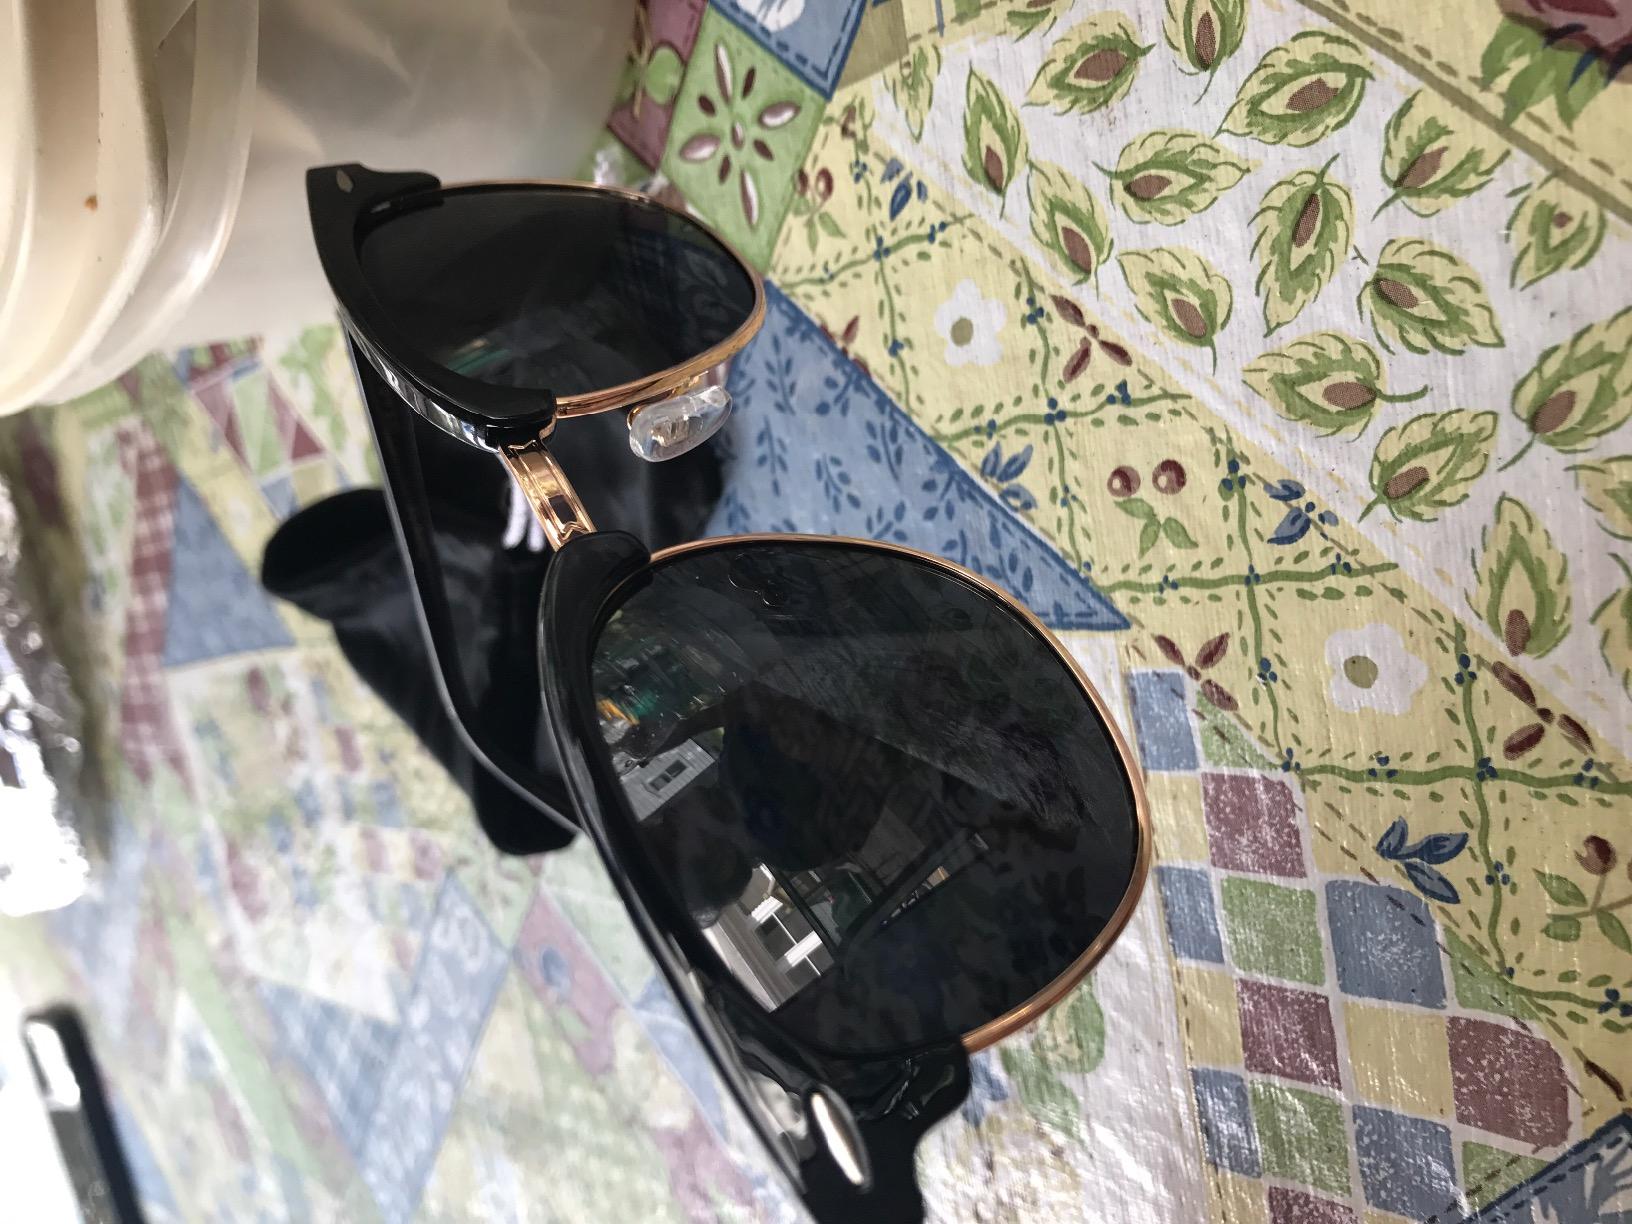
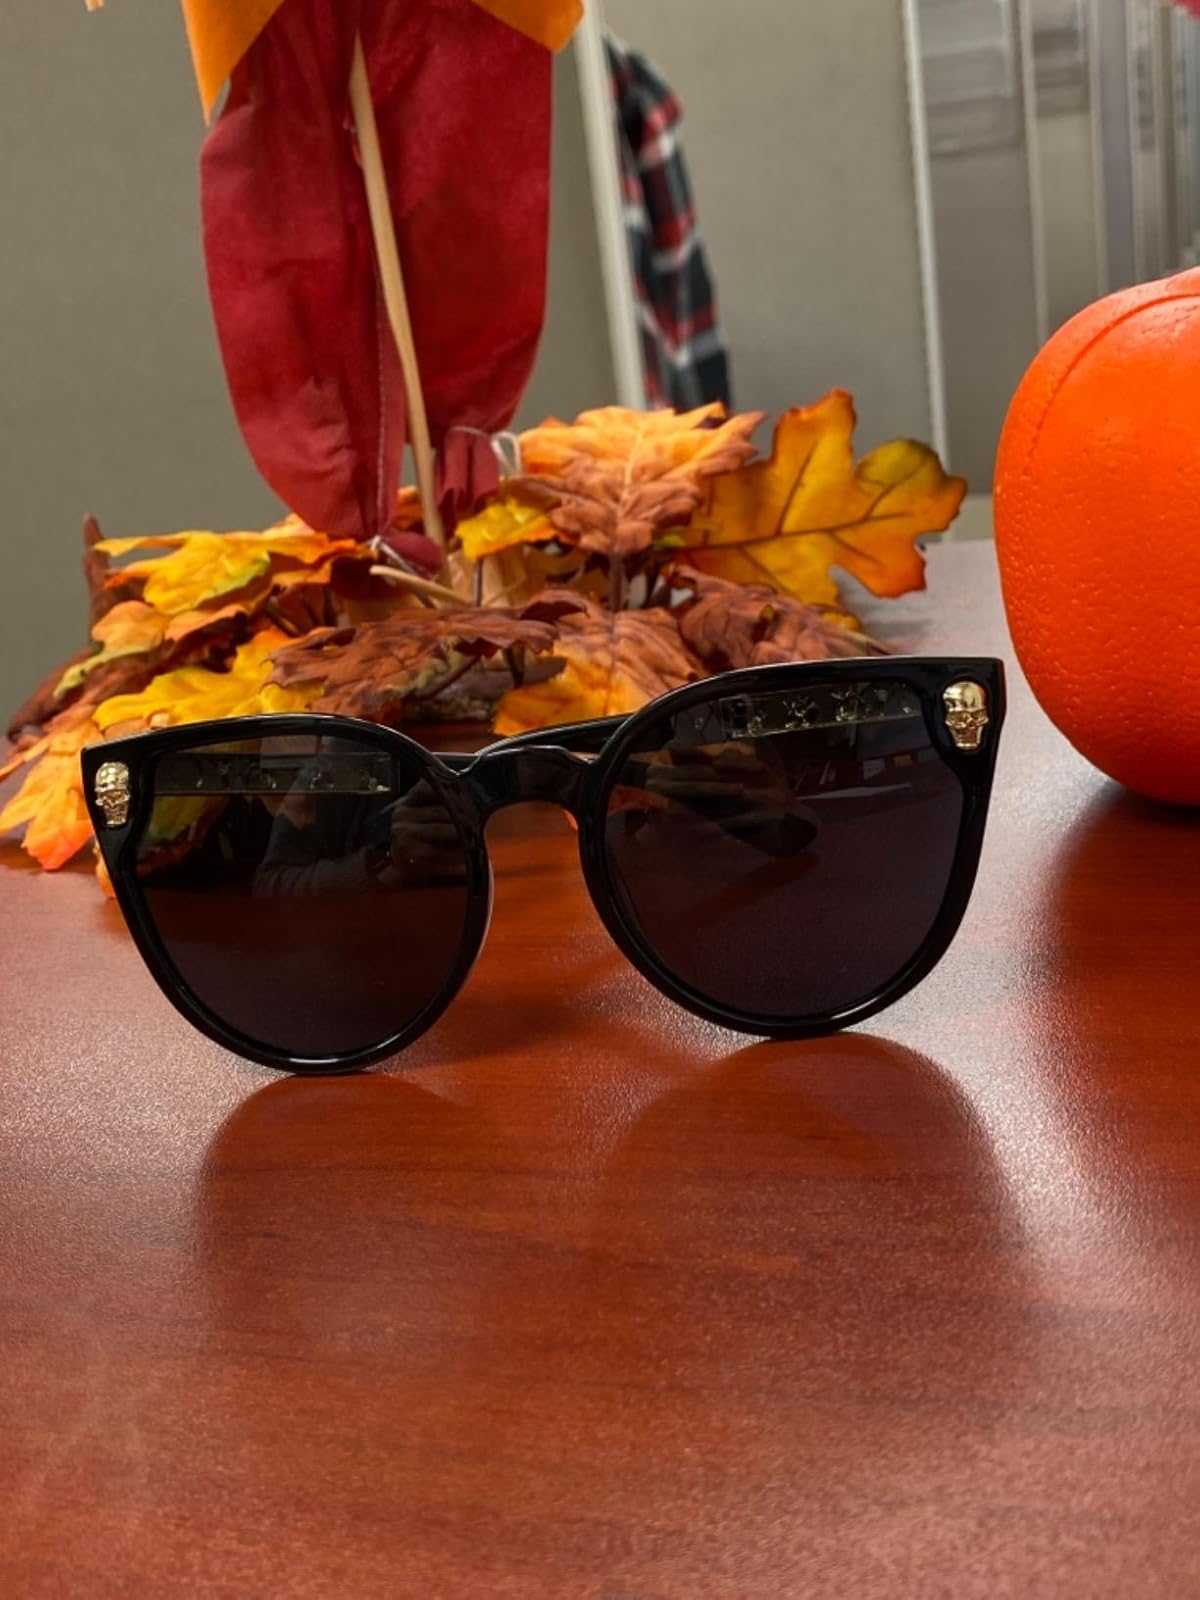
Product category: accessories_sunglasses
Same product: no